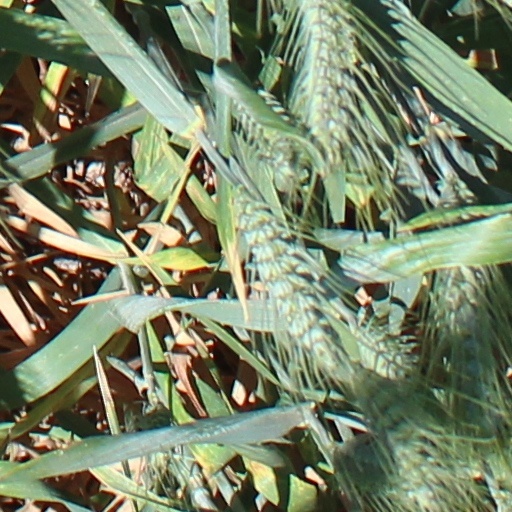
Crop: wheat